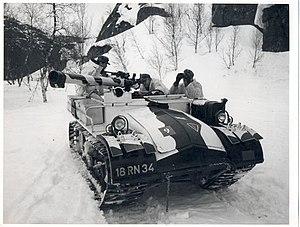
Le terme lutte antichar désigne les moyens militaires mis en œuvre pour combattre les véhicules blindés. Elle est née de la nécessité de développer une technologie et des tactiques pour détruire les chars pendant la Première Guerre mondiale.
Une autoneige est un véhicule qui a une cabine pouvant transporter plusieurs personnes dans des régions recouvertes de neige ou de glace sans nécessiter de route. Elles servent par exemple au transport d'équipes de travail sur des chantiers isolés, au travail sur les pentes de ski ou au transport de matériel. Elles sont en général mues par des chenilles mais parfois par des pneus. Elles ne doivent pas être confondues avec les motoneiges.